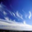
Label: cloud